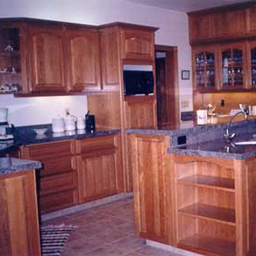
Room type: kitchen